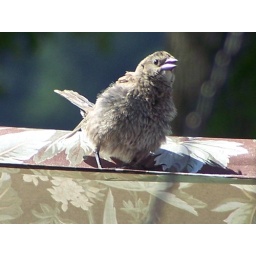
She was playing in the bird bath and went over on our swing to sun she was so cute.